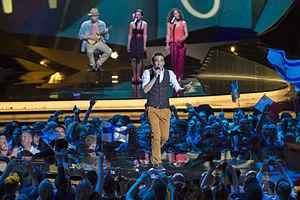
Gianluca Bezzina, né le 9 novembre 1989 à Qrendi à Malte, est un médecin et chanteur maltais.
Malte participe au Concours Eurovision de la chanson, depuis sa seizième édition, en 1971, et ne l’a encore jamais remporté.